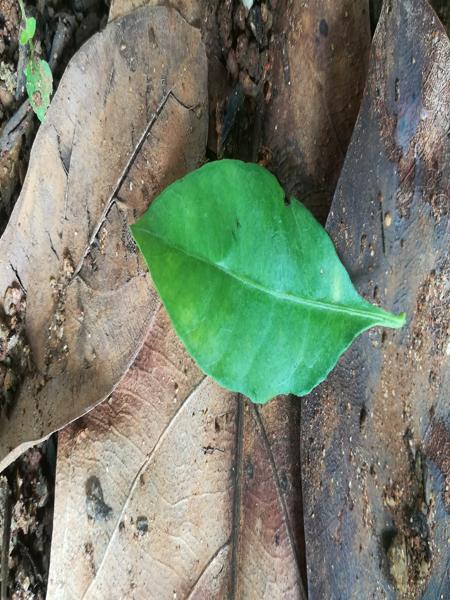
Plant: Henna